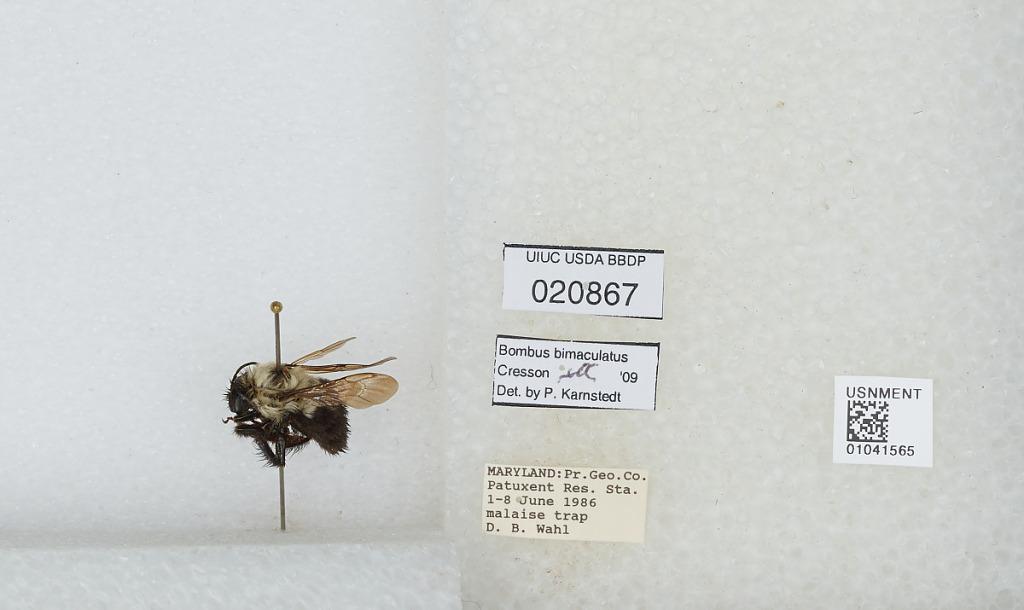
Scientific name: Bombus sp.
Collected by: D. Wahl
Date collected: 1986-6-1
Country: United States
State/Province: Maryland
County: Prince George's
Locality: Patuxent Research Station
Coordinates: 39.06, -76.78
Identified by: Karnstedt, P.